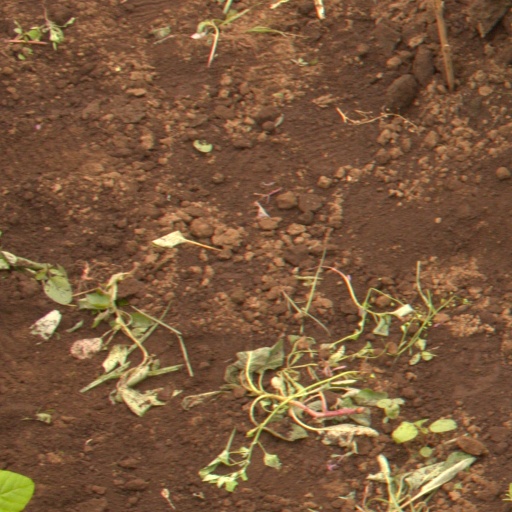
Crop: soybean